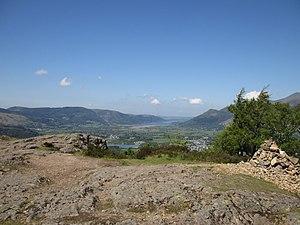
Walla Crag est un fell en Angleterre dans le Lake District, près de Keswick en Cumbria. Le fell est accessible par un court sentier partant de Keswick. Il offre, sur sa façade occidentale, une vue sur le lac Derwentwater et, au-delà, sur Keswick.